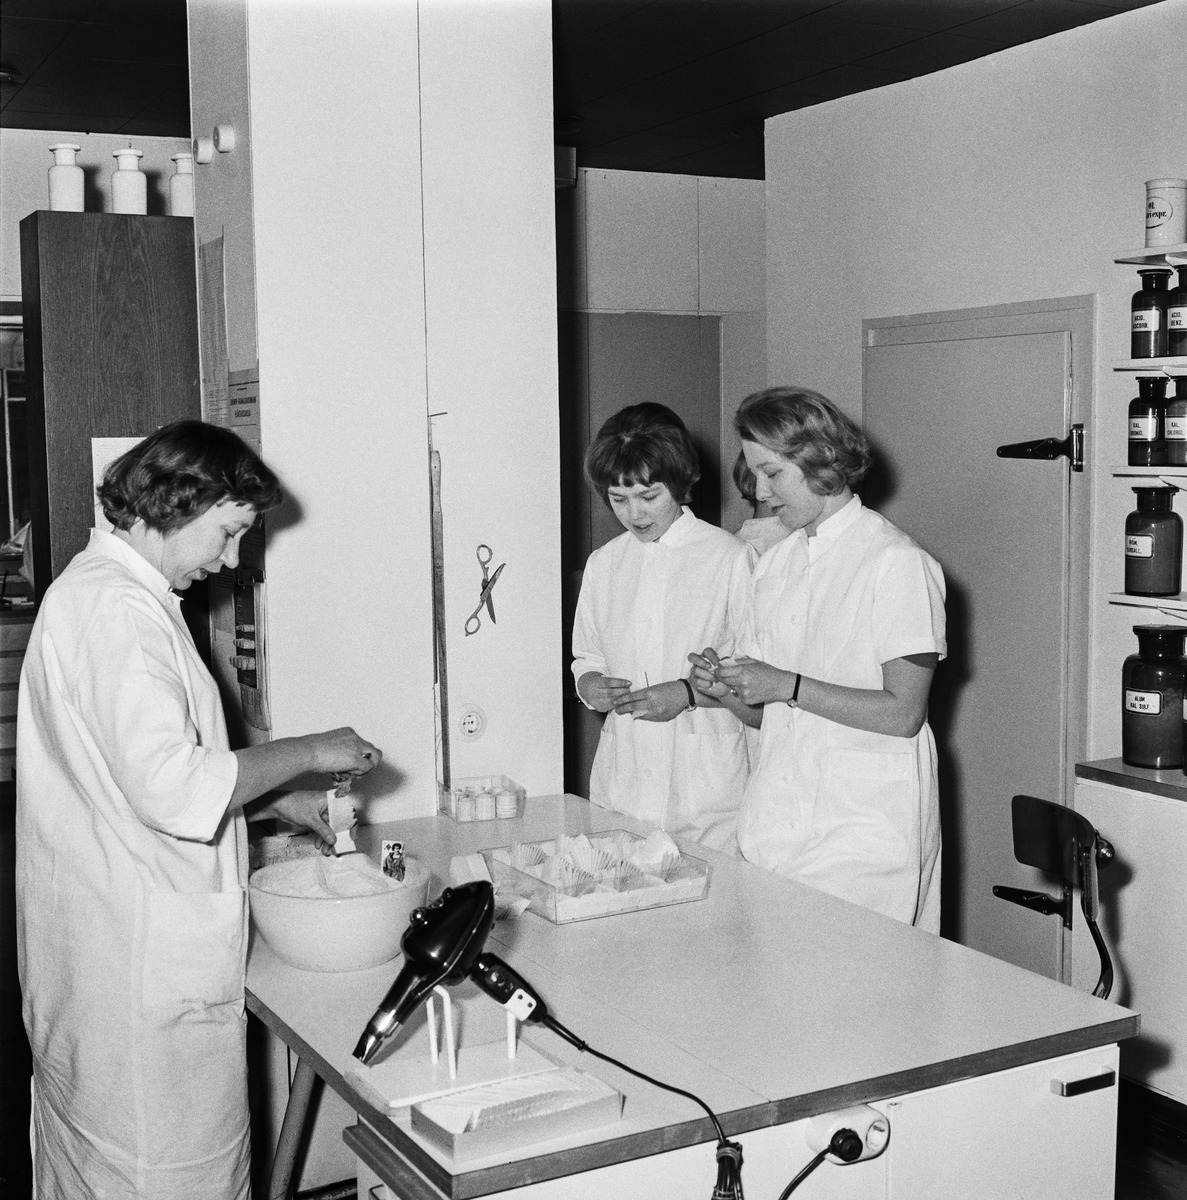
Erilaisia töitä oululaisessa apteekissa
Different tasks in a pharmacy in Oulu
sisällön kuvaus: Lääkkeiden valmistusta oululaisessa apteekissa 19.2.1965. content description: Making of medicines in a pharmacy in Oulu on February 19, 1965.
Vuosi: 1900
Paikka: Suomi, Oulu, Suomi, Pohjois-Pohjanmaa, Oulu
Aiheet: apteekit; lääkkeet; sisäkuva; Oulu; pharmacies; drugstores; medicines; drugs